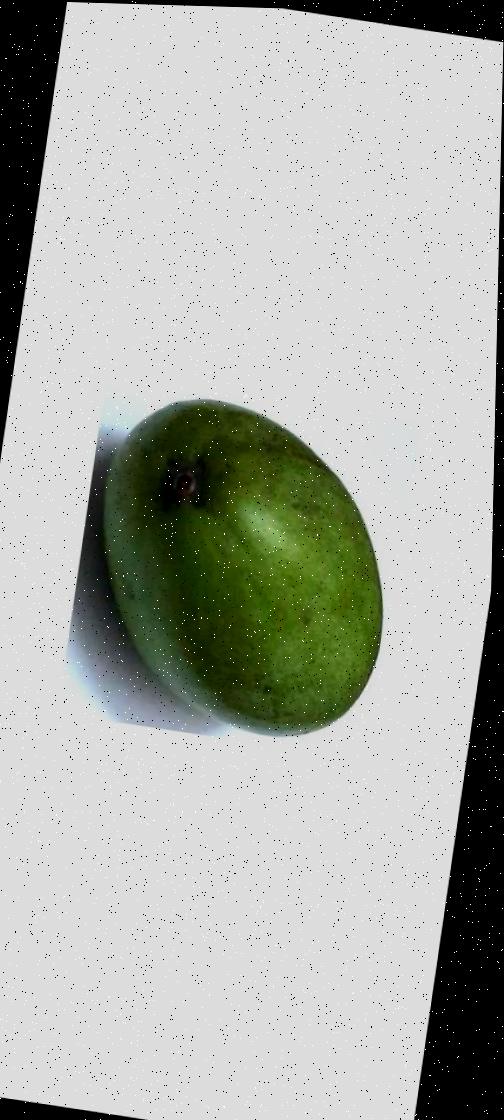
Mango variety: Rupali